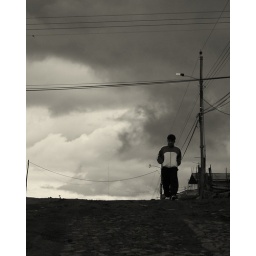
This the road we walked to get to the house of one of the people participating in the CSP.